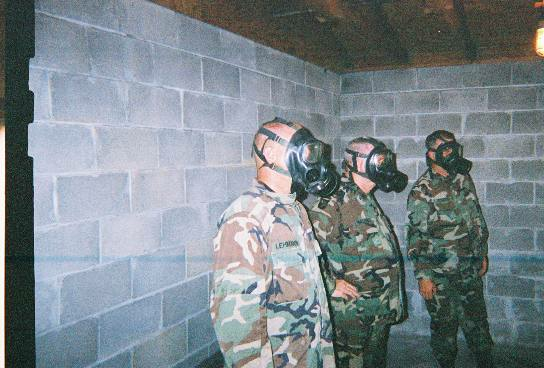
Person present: Yes